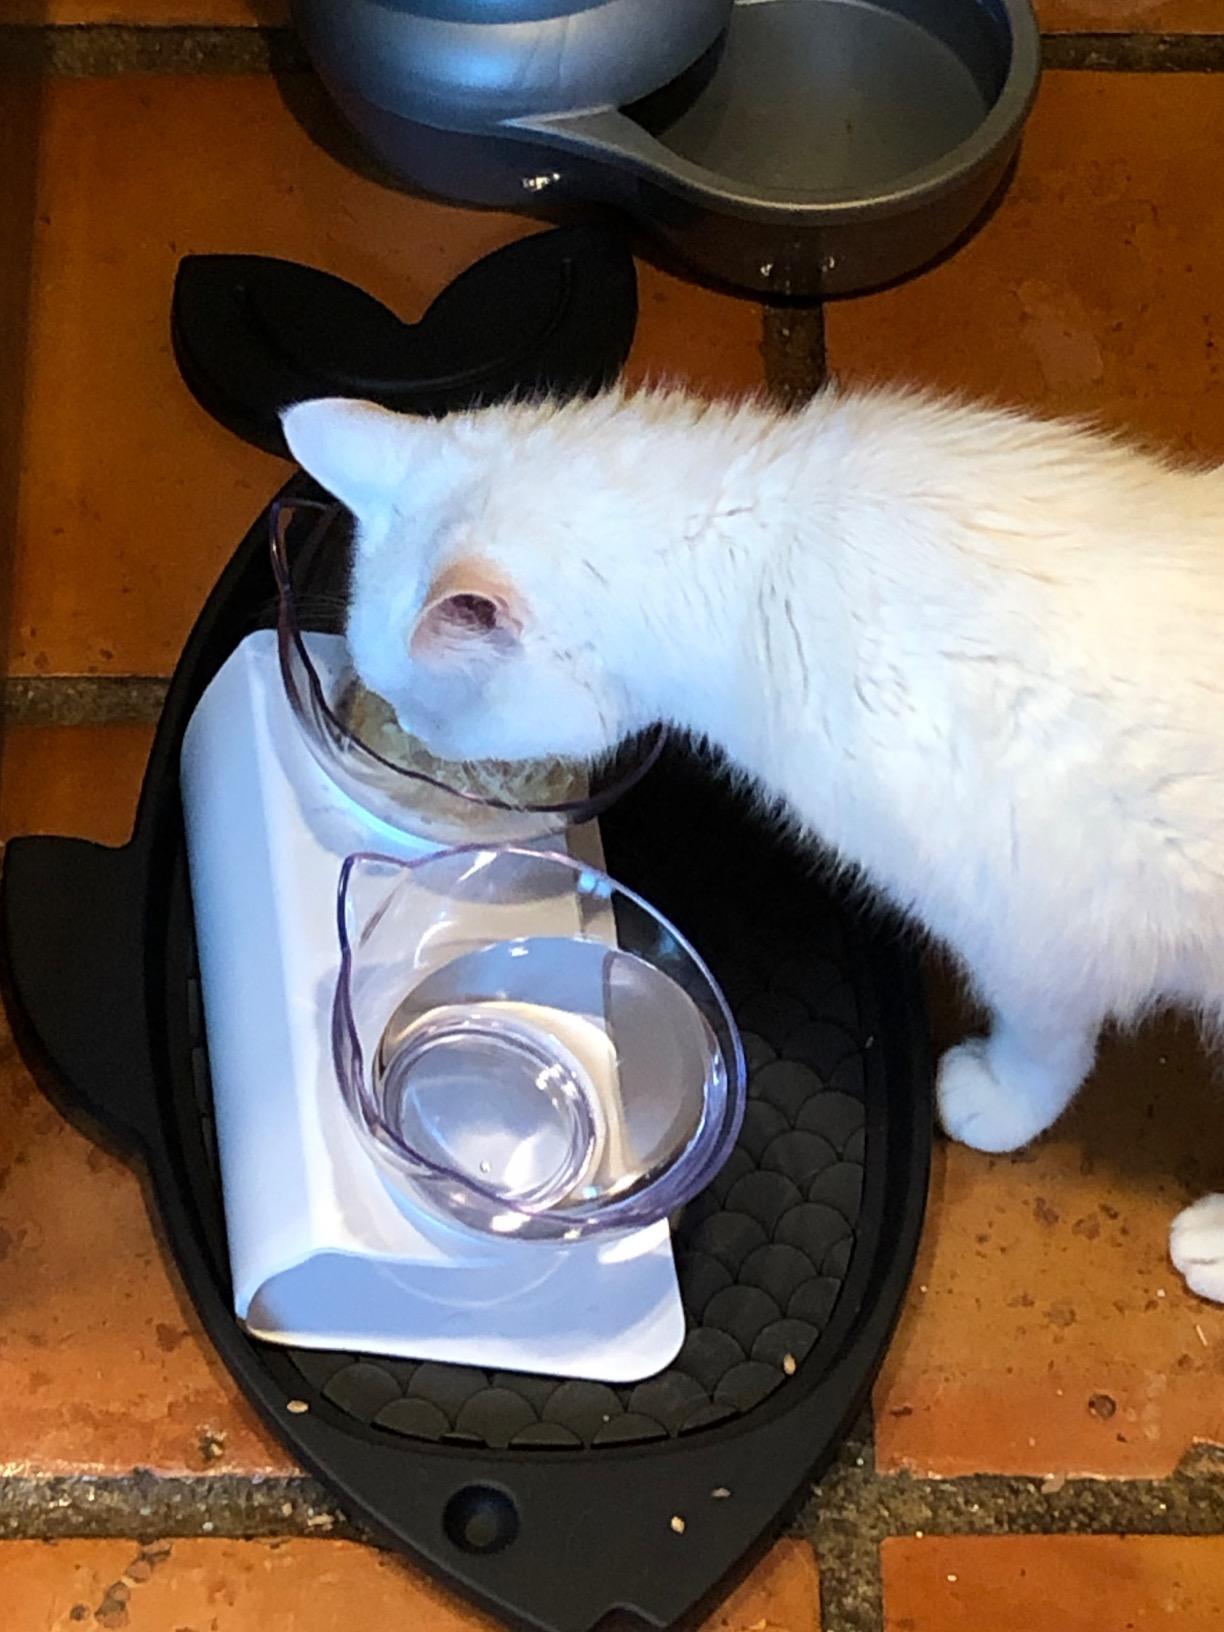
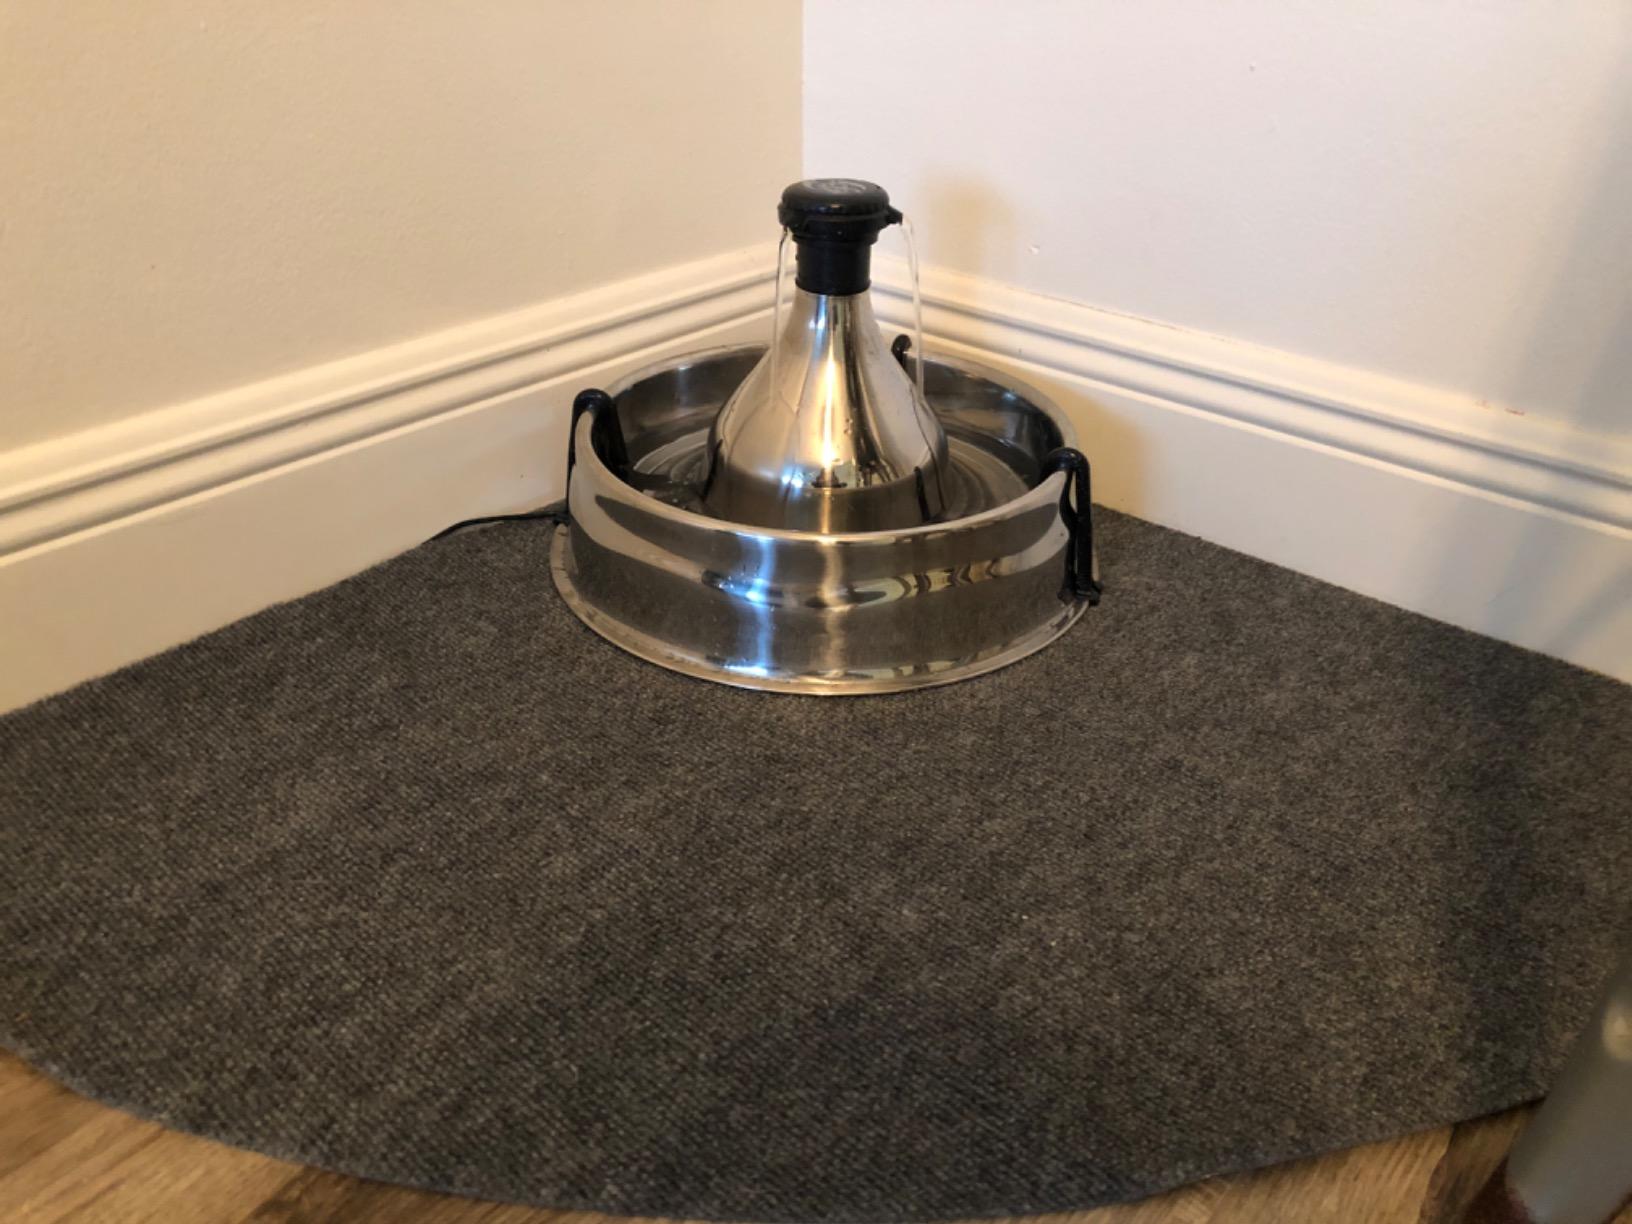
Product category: items_bowl
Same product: no